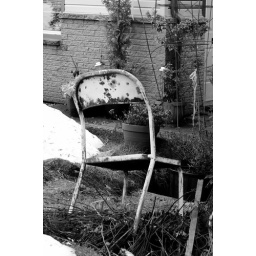
not the best seat in the house